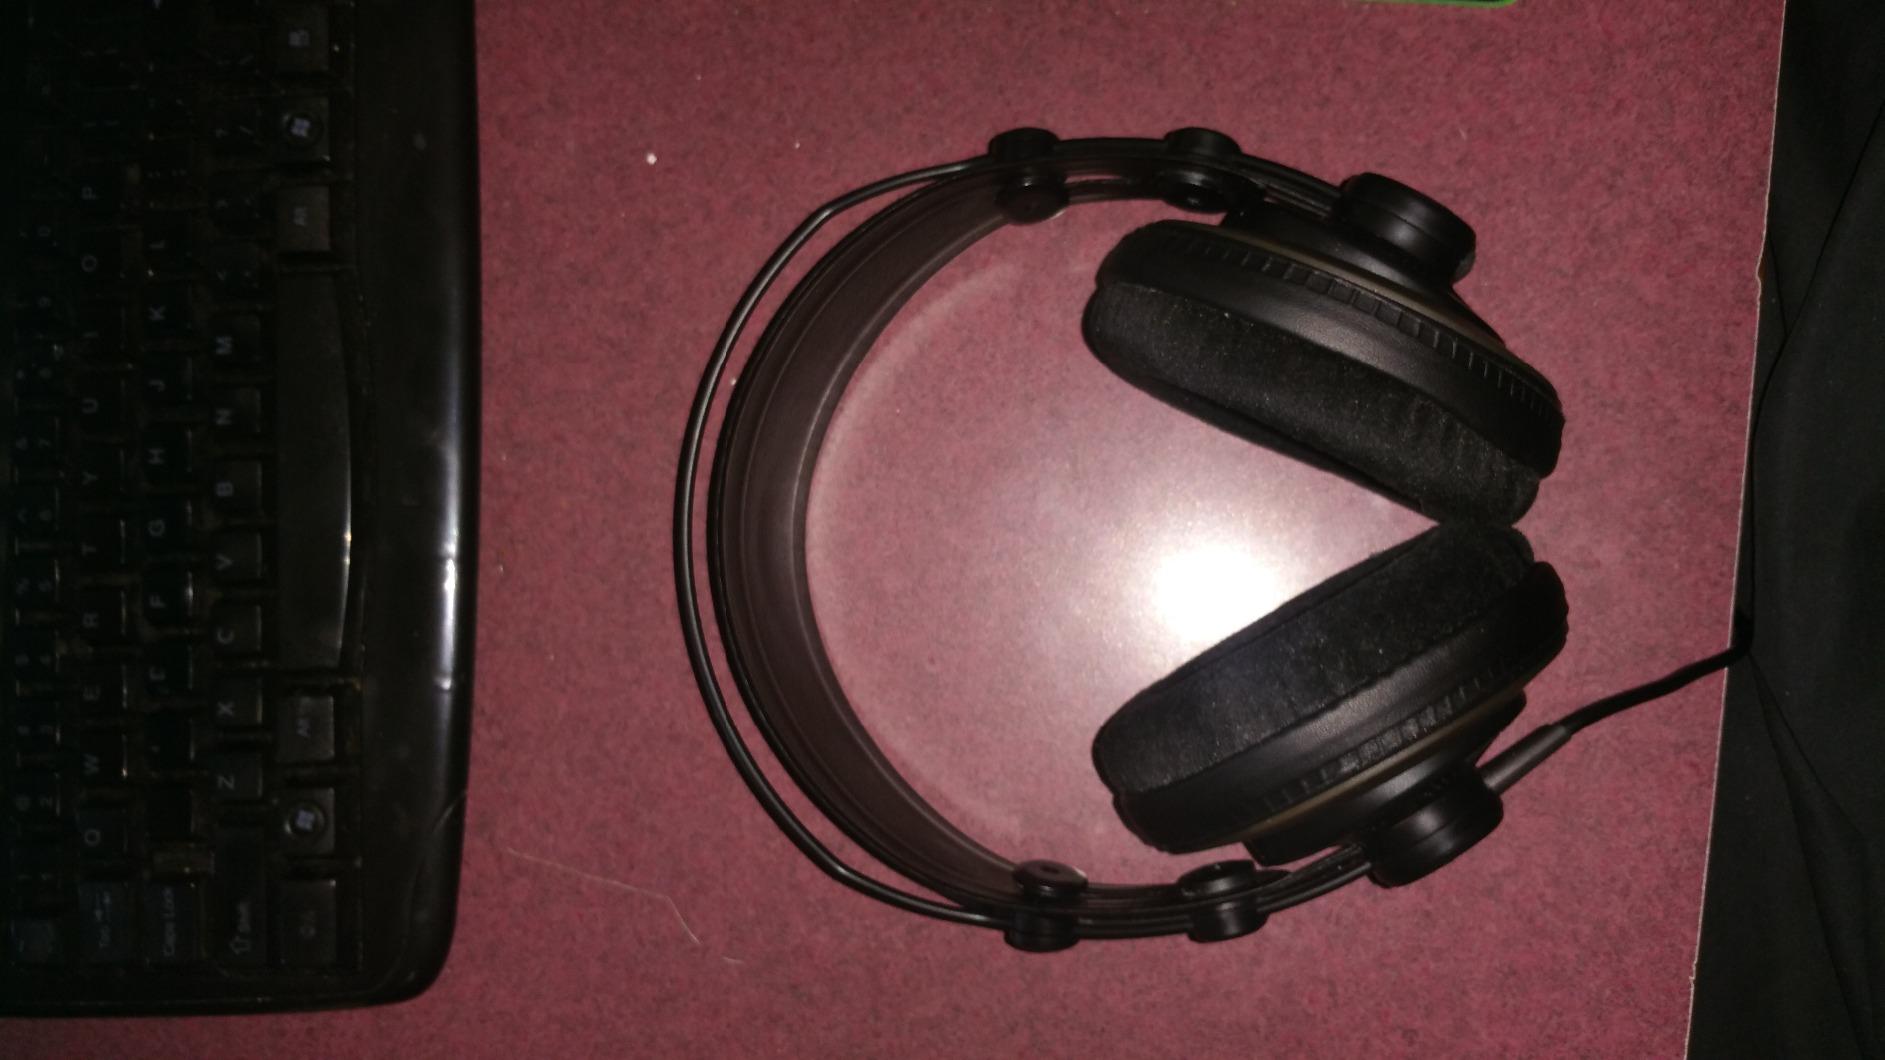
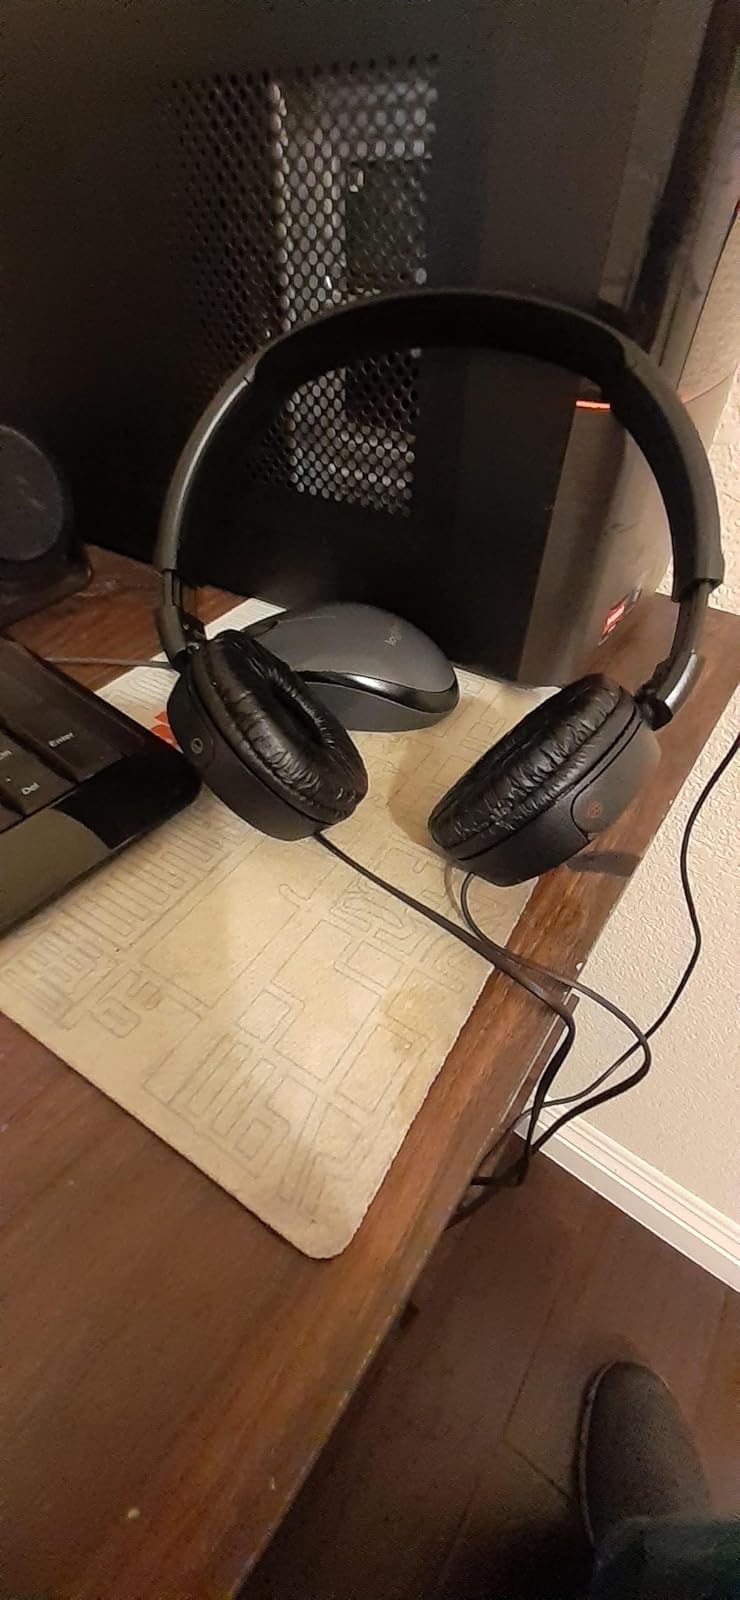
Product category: headphones
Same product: no